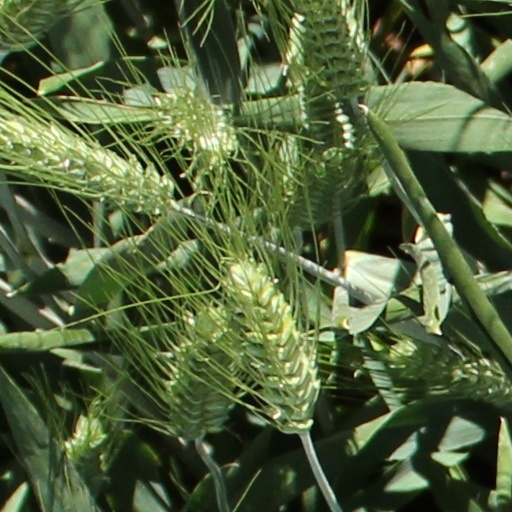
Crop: wheat